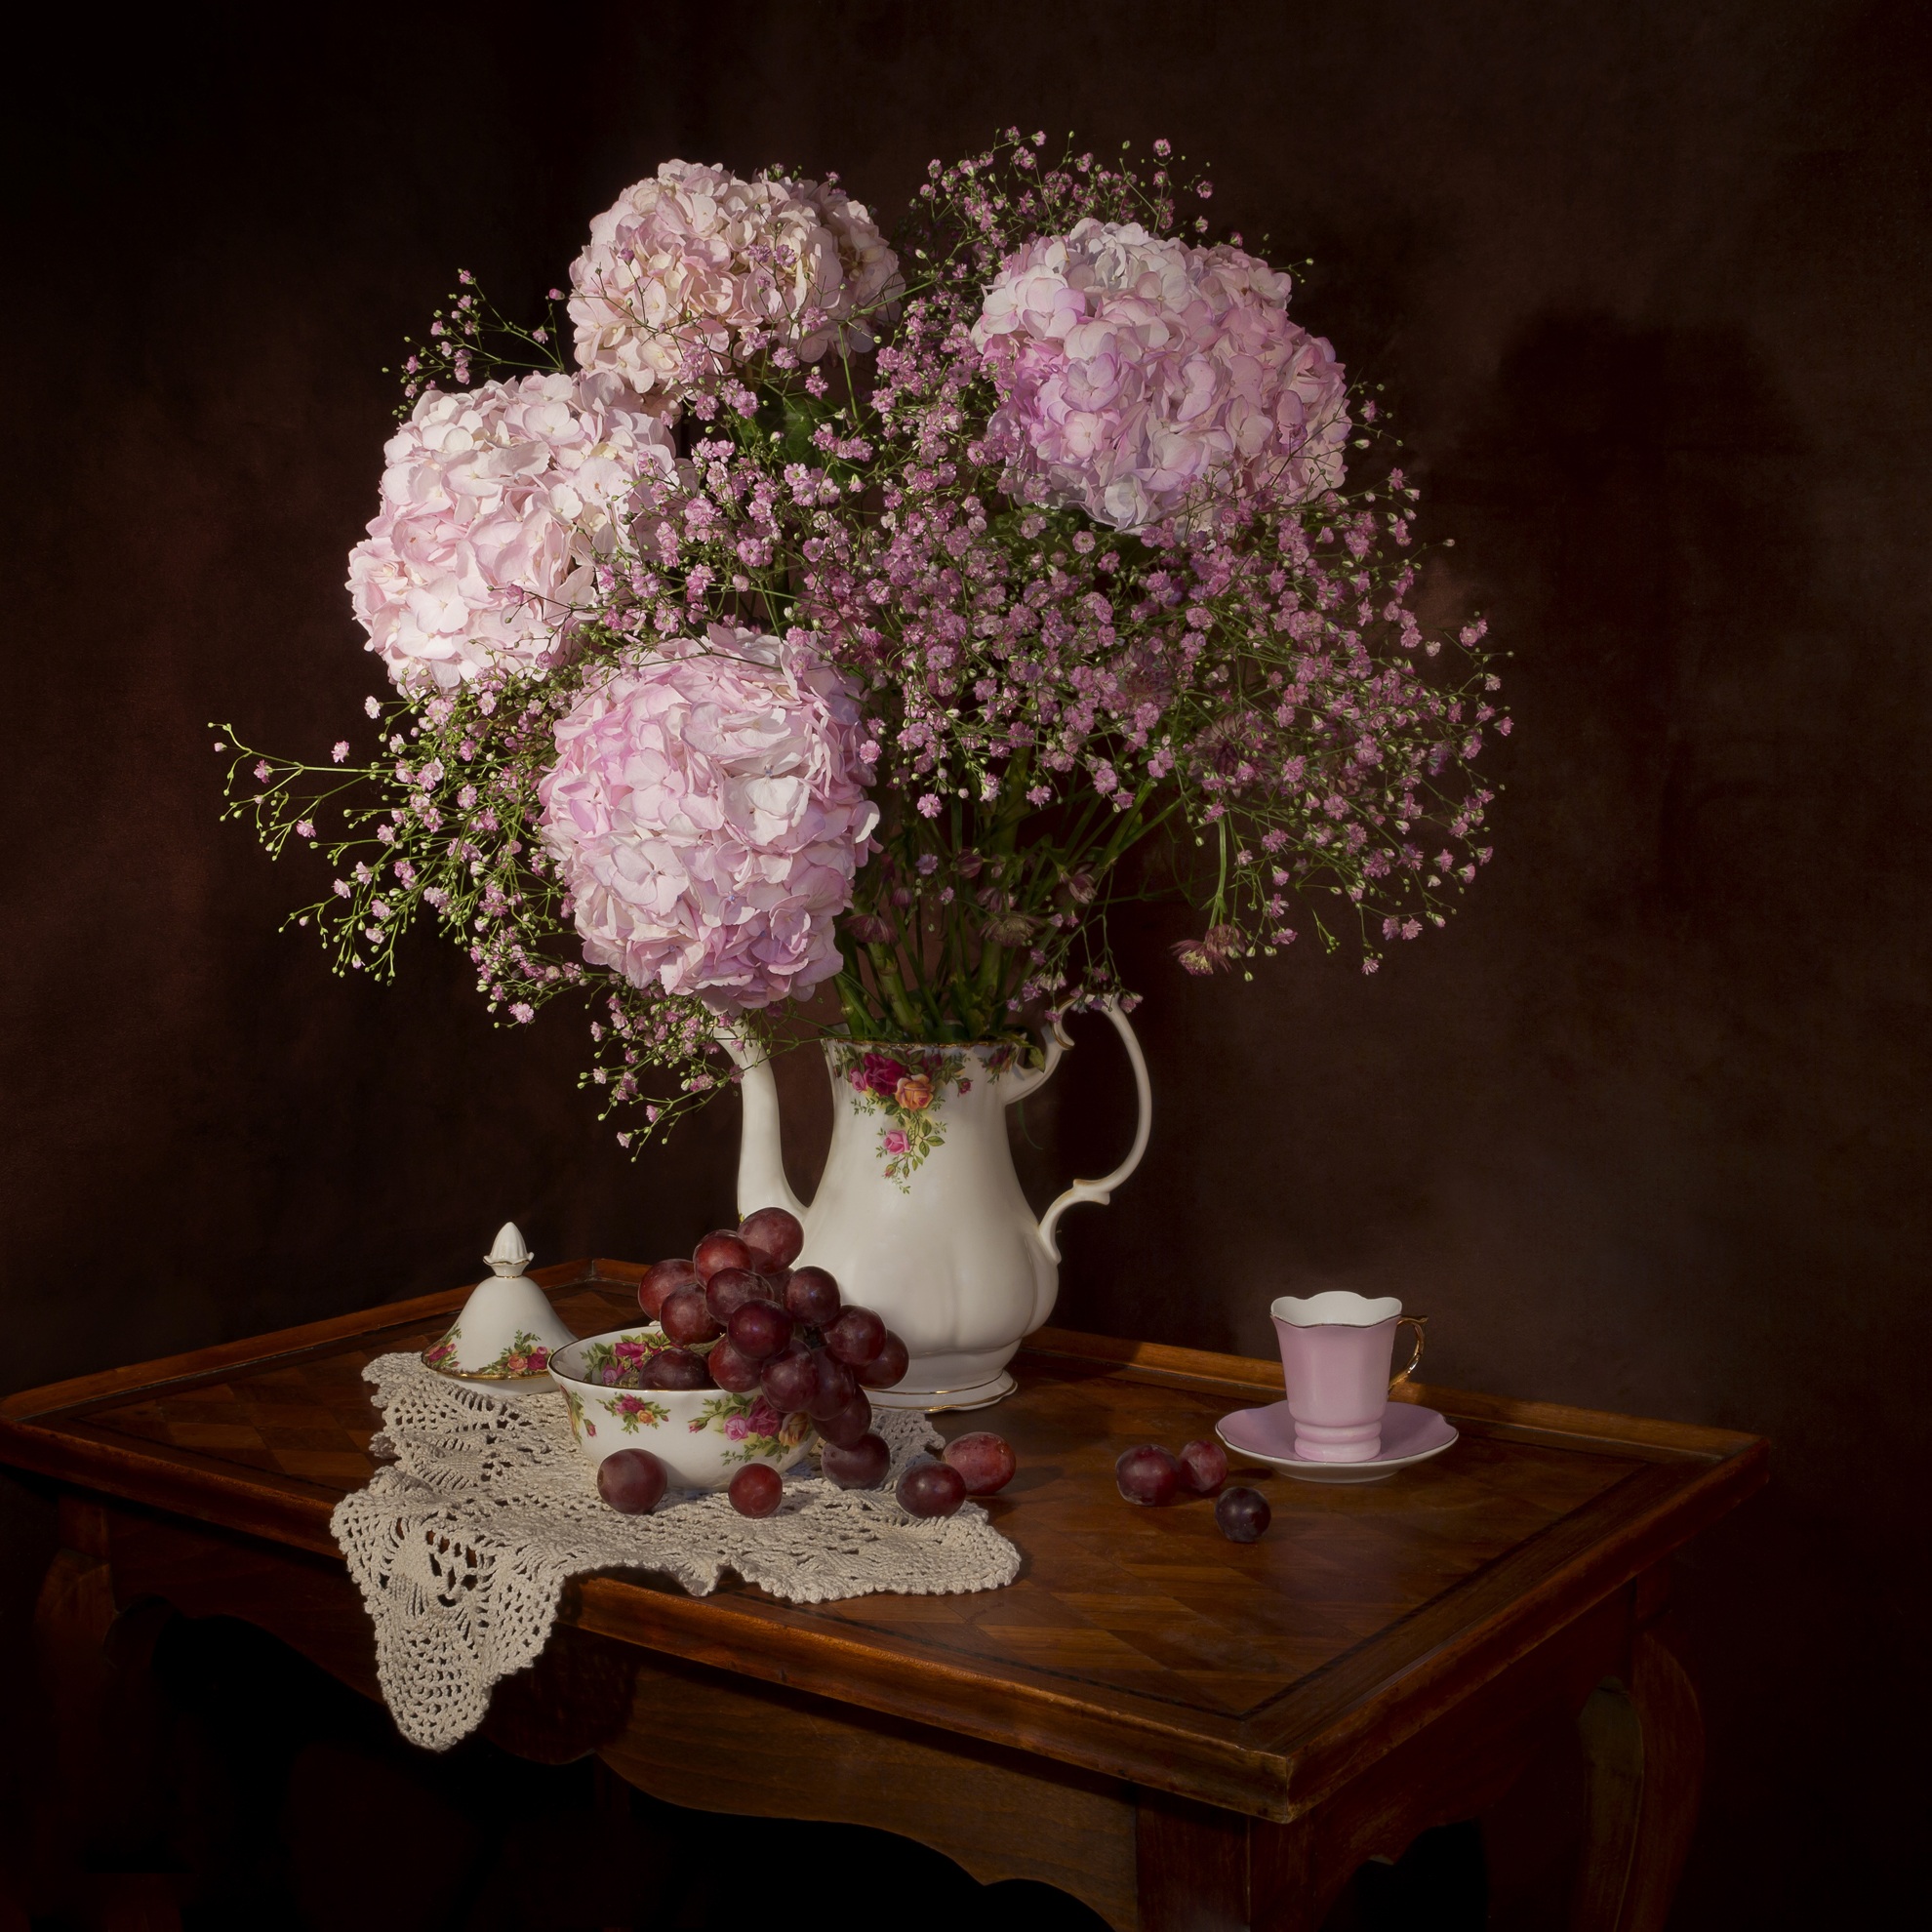
nature, blossom, plant, flower, purple, bouquet, spring, pink, flora, still life, hydrangea, plants, painting, flowers, art, floristry, flowering, pink flowers, still lifes, flower bouquet, floral design, still life photography, centrepiece, flower arranging